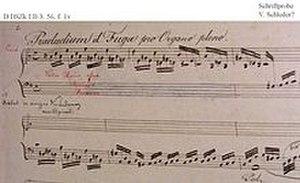
1epage du prélude
Prélude et fugue en la mineur, BWV 543 est une pièce pour orgue composée par le compositeur Johann Sebastian Bach lors de ses années comme organiste à la cour du duc de Saxe-Weimar entre 1708 et 1717.